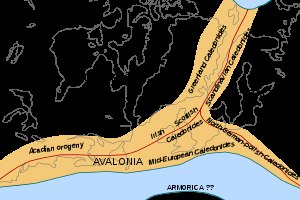
Bornholms geologi / Palæozoiske aflejringer
Fordelingen af land (hvid) og hav (blå), da den kaledoniske bjergkæde (brun) blev dannet, i perioderne Silur og Devon. De røde linjer afgrænser kontinentalpladerne Baltica mod øst, Avalonia mod syd og Laurentia mod vest. Grå streger angiver nuværende kystlinjer i Nordeuropa og Nordamerika. Bjergkædens udløber syd om Danmark, med Bornholm, er i dag slidt bort. Derimod kan man i Norge, Skotland, Østgrønland og det østlige Canada og USA stadig se rester af bjergkæden.
Bornholms geologi fremviser bjergarter og aflejringer fra helt andre og ældre geologiske perioder, end tilfældet er i det øvrige Danmark. Mod nord er øen domineret af prækambrisk grundfjeld bestående af gnejser og granitter, mens den lavereliggende sydlige del af øen præges af nedre palæozoiske skifre og sandsten. En bræmme langs kysten mod sydvest er præget af overvejende løse, uhærdede aflejringer af ler og sand fra de mesozoiske perioder Jura og Kridt, samt kalksten fra Kridt. Som i resten af Danmark er undergrunden på Bornholm dækket af kvartære istidsaflejringer i form af moræner og smeltevandsaflejringer, som dog mange steder, særligt i det højtliggende grundfjeldsområde mod nord, er ganske tynde.